Sharyn Alfonsi

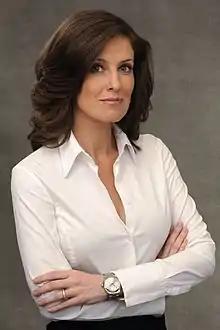
Alfonsi in 2009

Sharyn Elizabeth Alfonsi (born June 3, 1972) is an American journalist and correspondent for "60 Minutes". She made her debut appearance on the show on March 1, 2015. In 2019, she received the prestigious Alfred I. duPont–Columbia University Award journalism award and has reported from war zones in Iraq, Gaza, and Afghanistan.